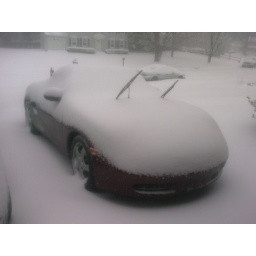
March 2nd 2009 - my car in front of the house